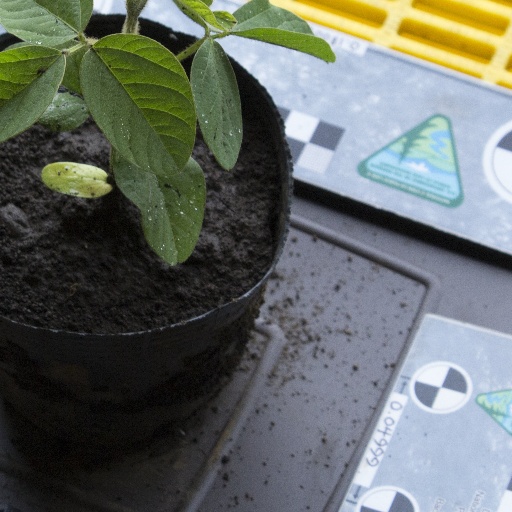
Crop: soybean